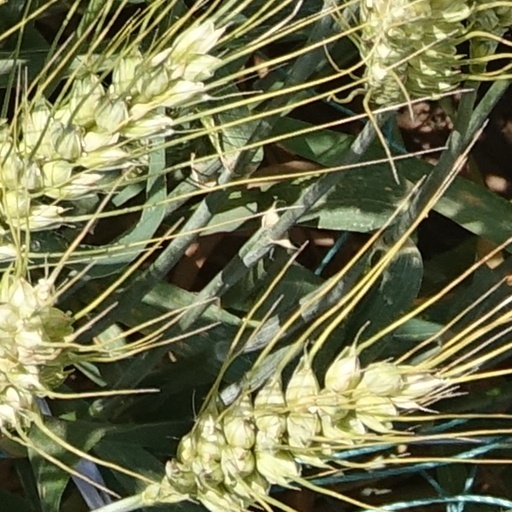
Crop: wheat